Alida Avery

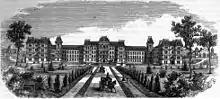
Woodcut print of the campus of Vassar College, 1879

In 1865, she was hired by Vassar College as its resident physician and as the Professor of Physiology and Hygiene. From 1866 until 1874, she was secretary of the faculty. She also organized the school's Floral Society.